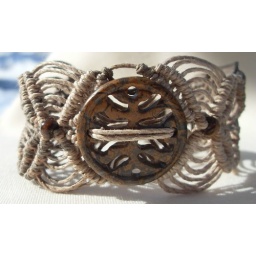
cool pattern on this in a flower like design. this is a wide cuff with brown focal